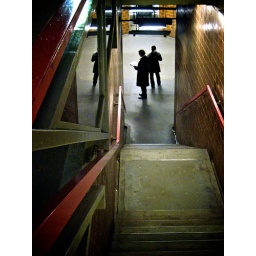
Dailyshoot: Use a window or a door as a frame for your subject today in a photograph. #ds449